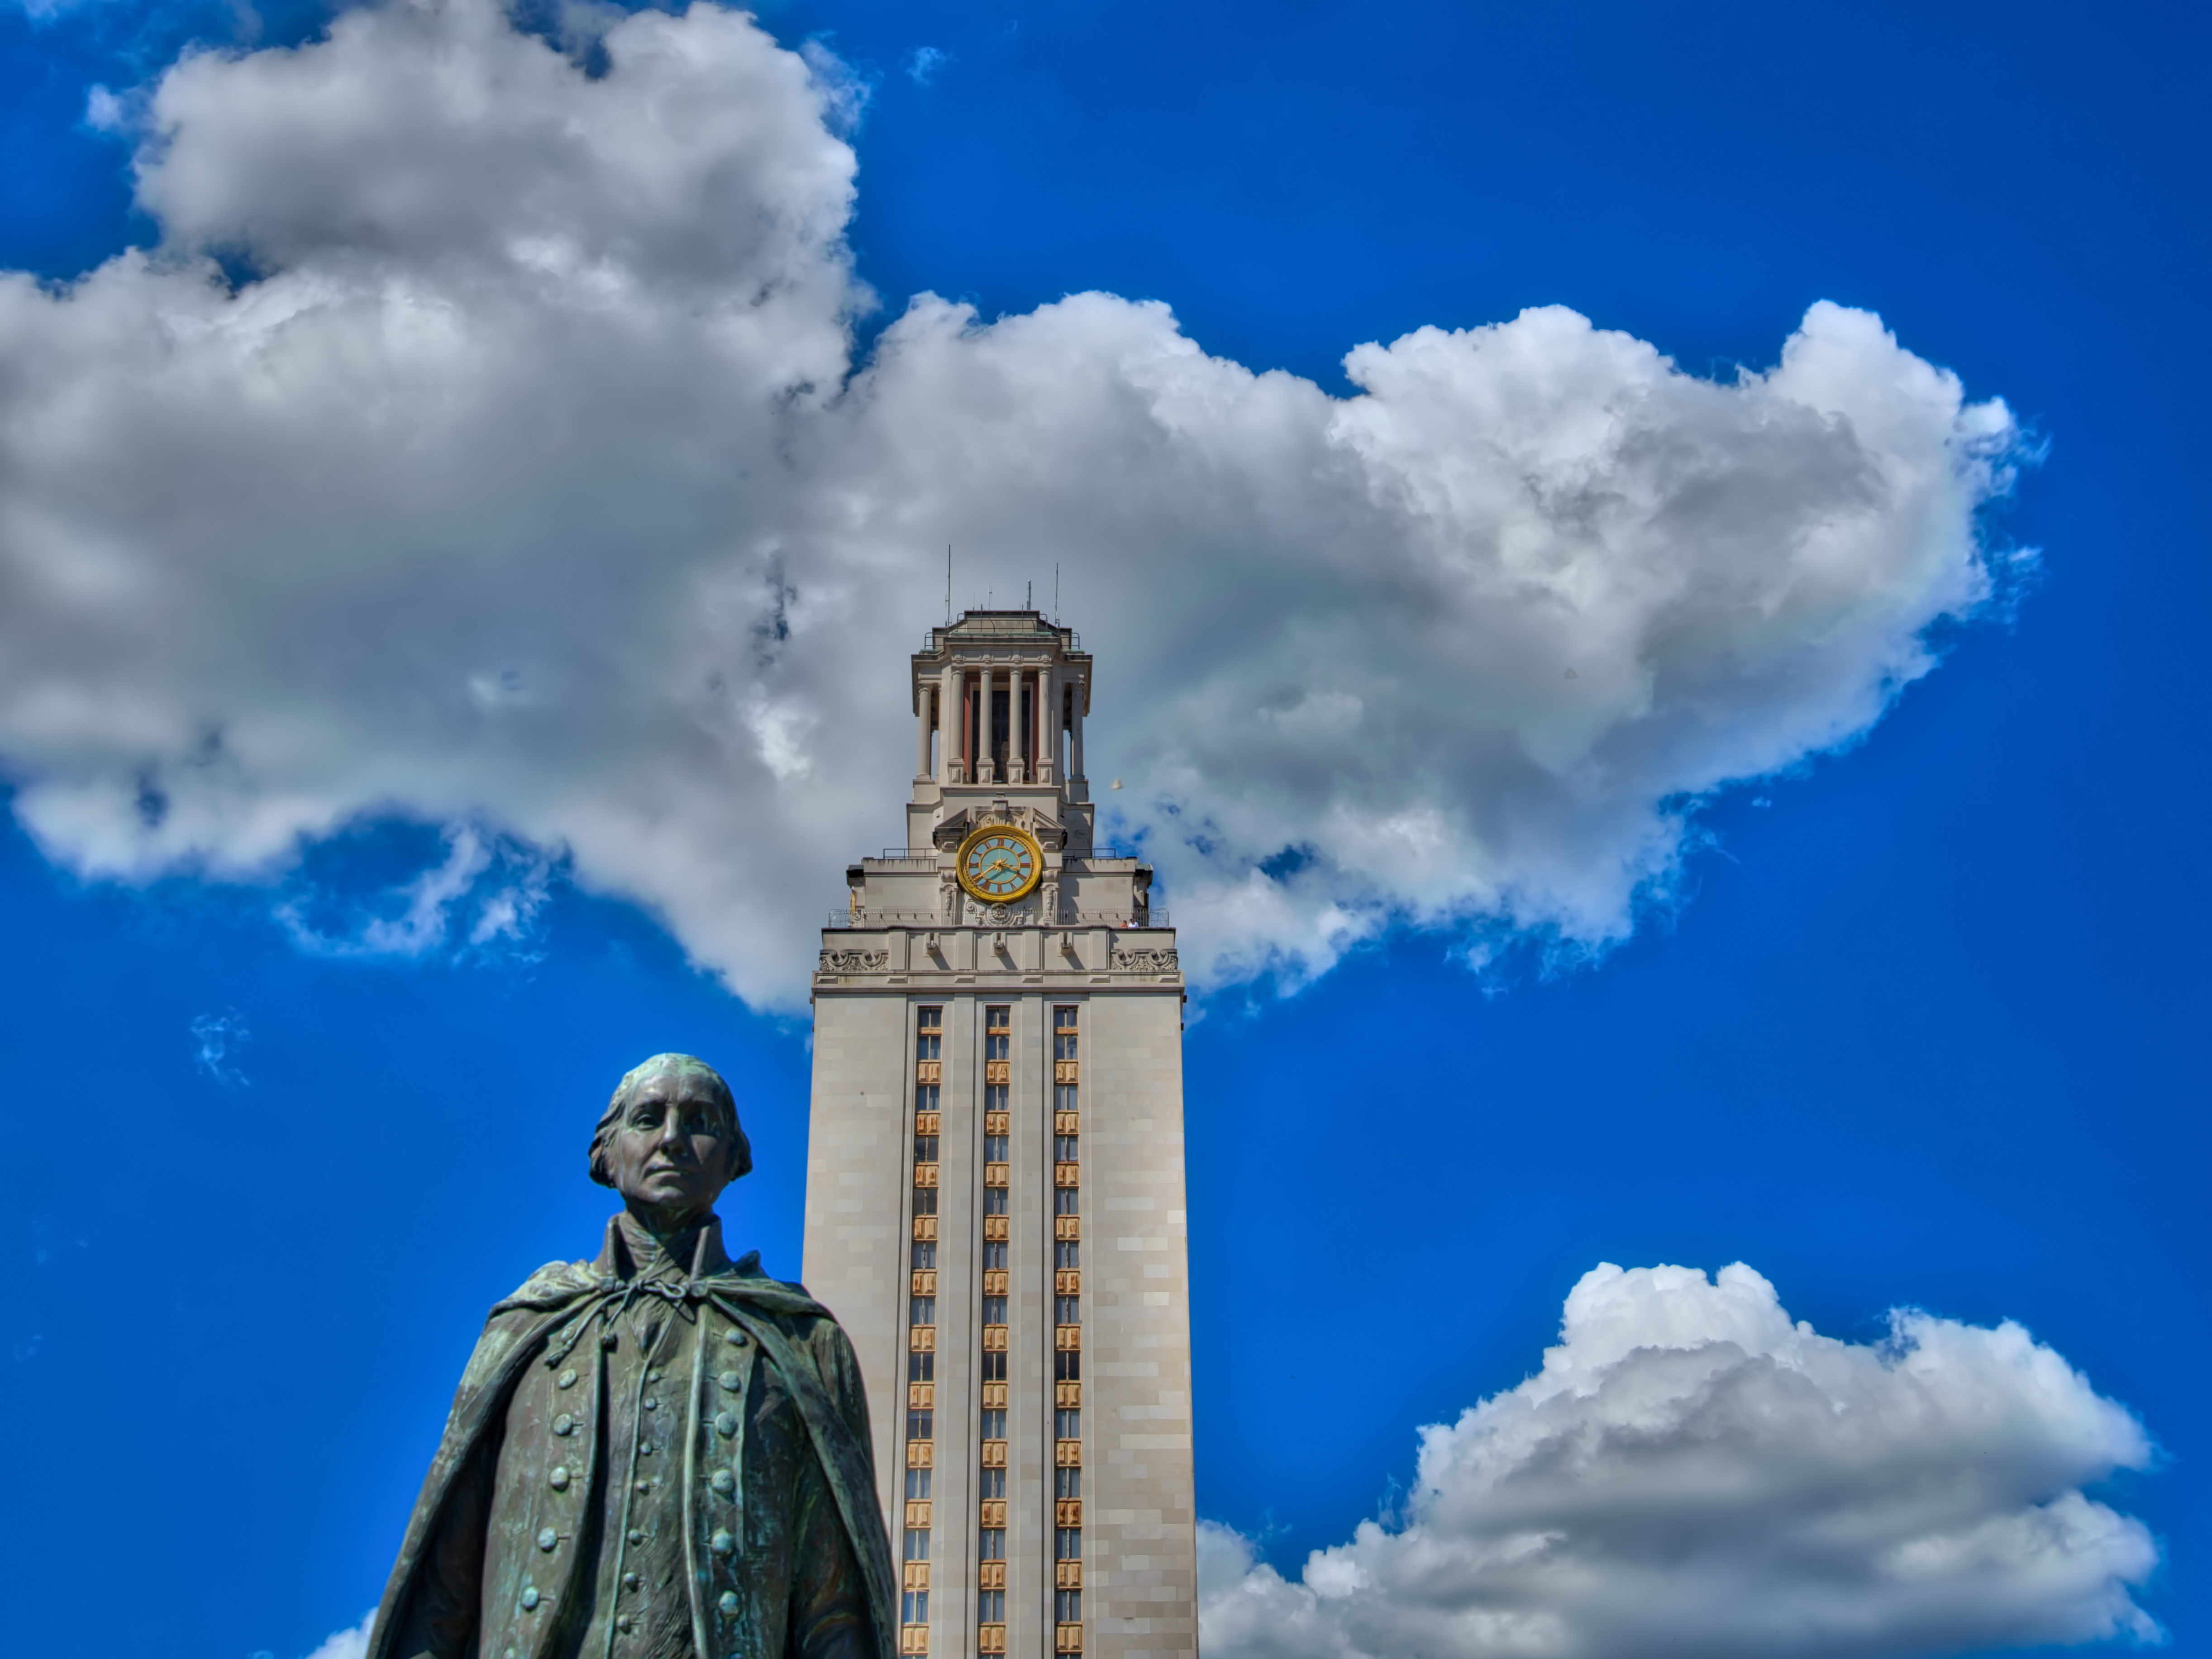
cloud, sky, tower, landmark, blue, washington, hdr, clouds, university, ut, austin, tx, meteorological phenomenon, atmosphere of earth